Sports in Minneapolis–Saint Paul

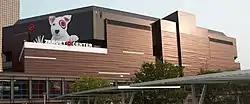
Target Center, home of the Minnesota Timberwolves and Minnesota Lynx.

The Minnesota Lynx WNBA team began in 1999. In recent years, the Lynx have been the most successful major league sports team in Minneapolis and a dominant force in the WNBA, reaching the WNBA Finals in 2011, 2012, 2013, 2015 and 2017 and winning in 2011, 2013, 2015 and 2017.